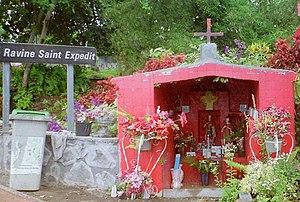
Scanner de photos prisens en 2000, sur l'îlede la Réunion